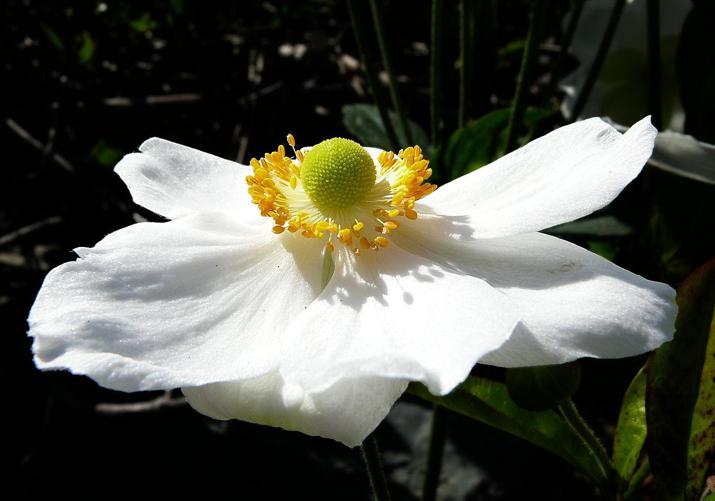
Label: japanese anemone